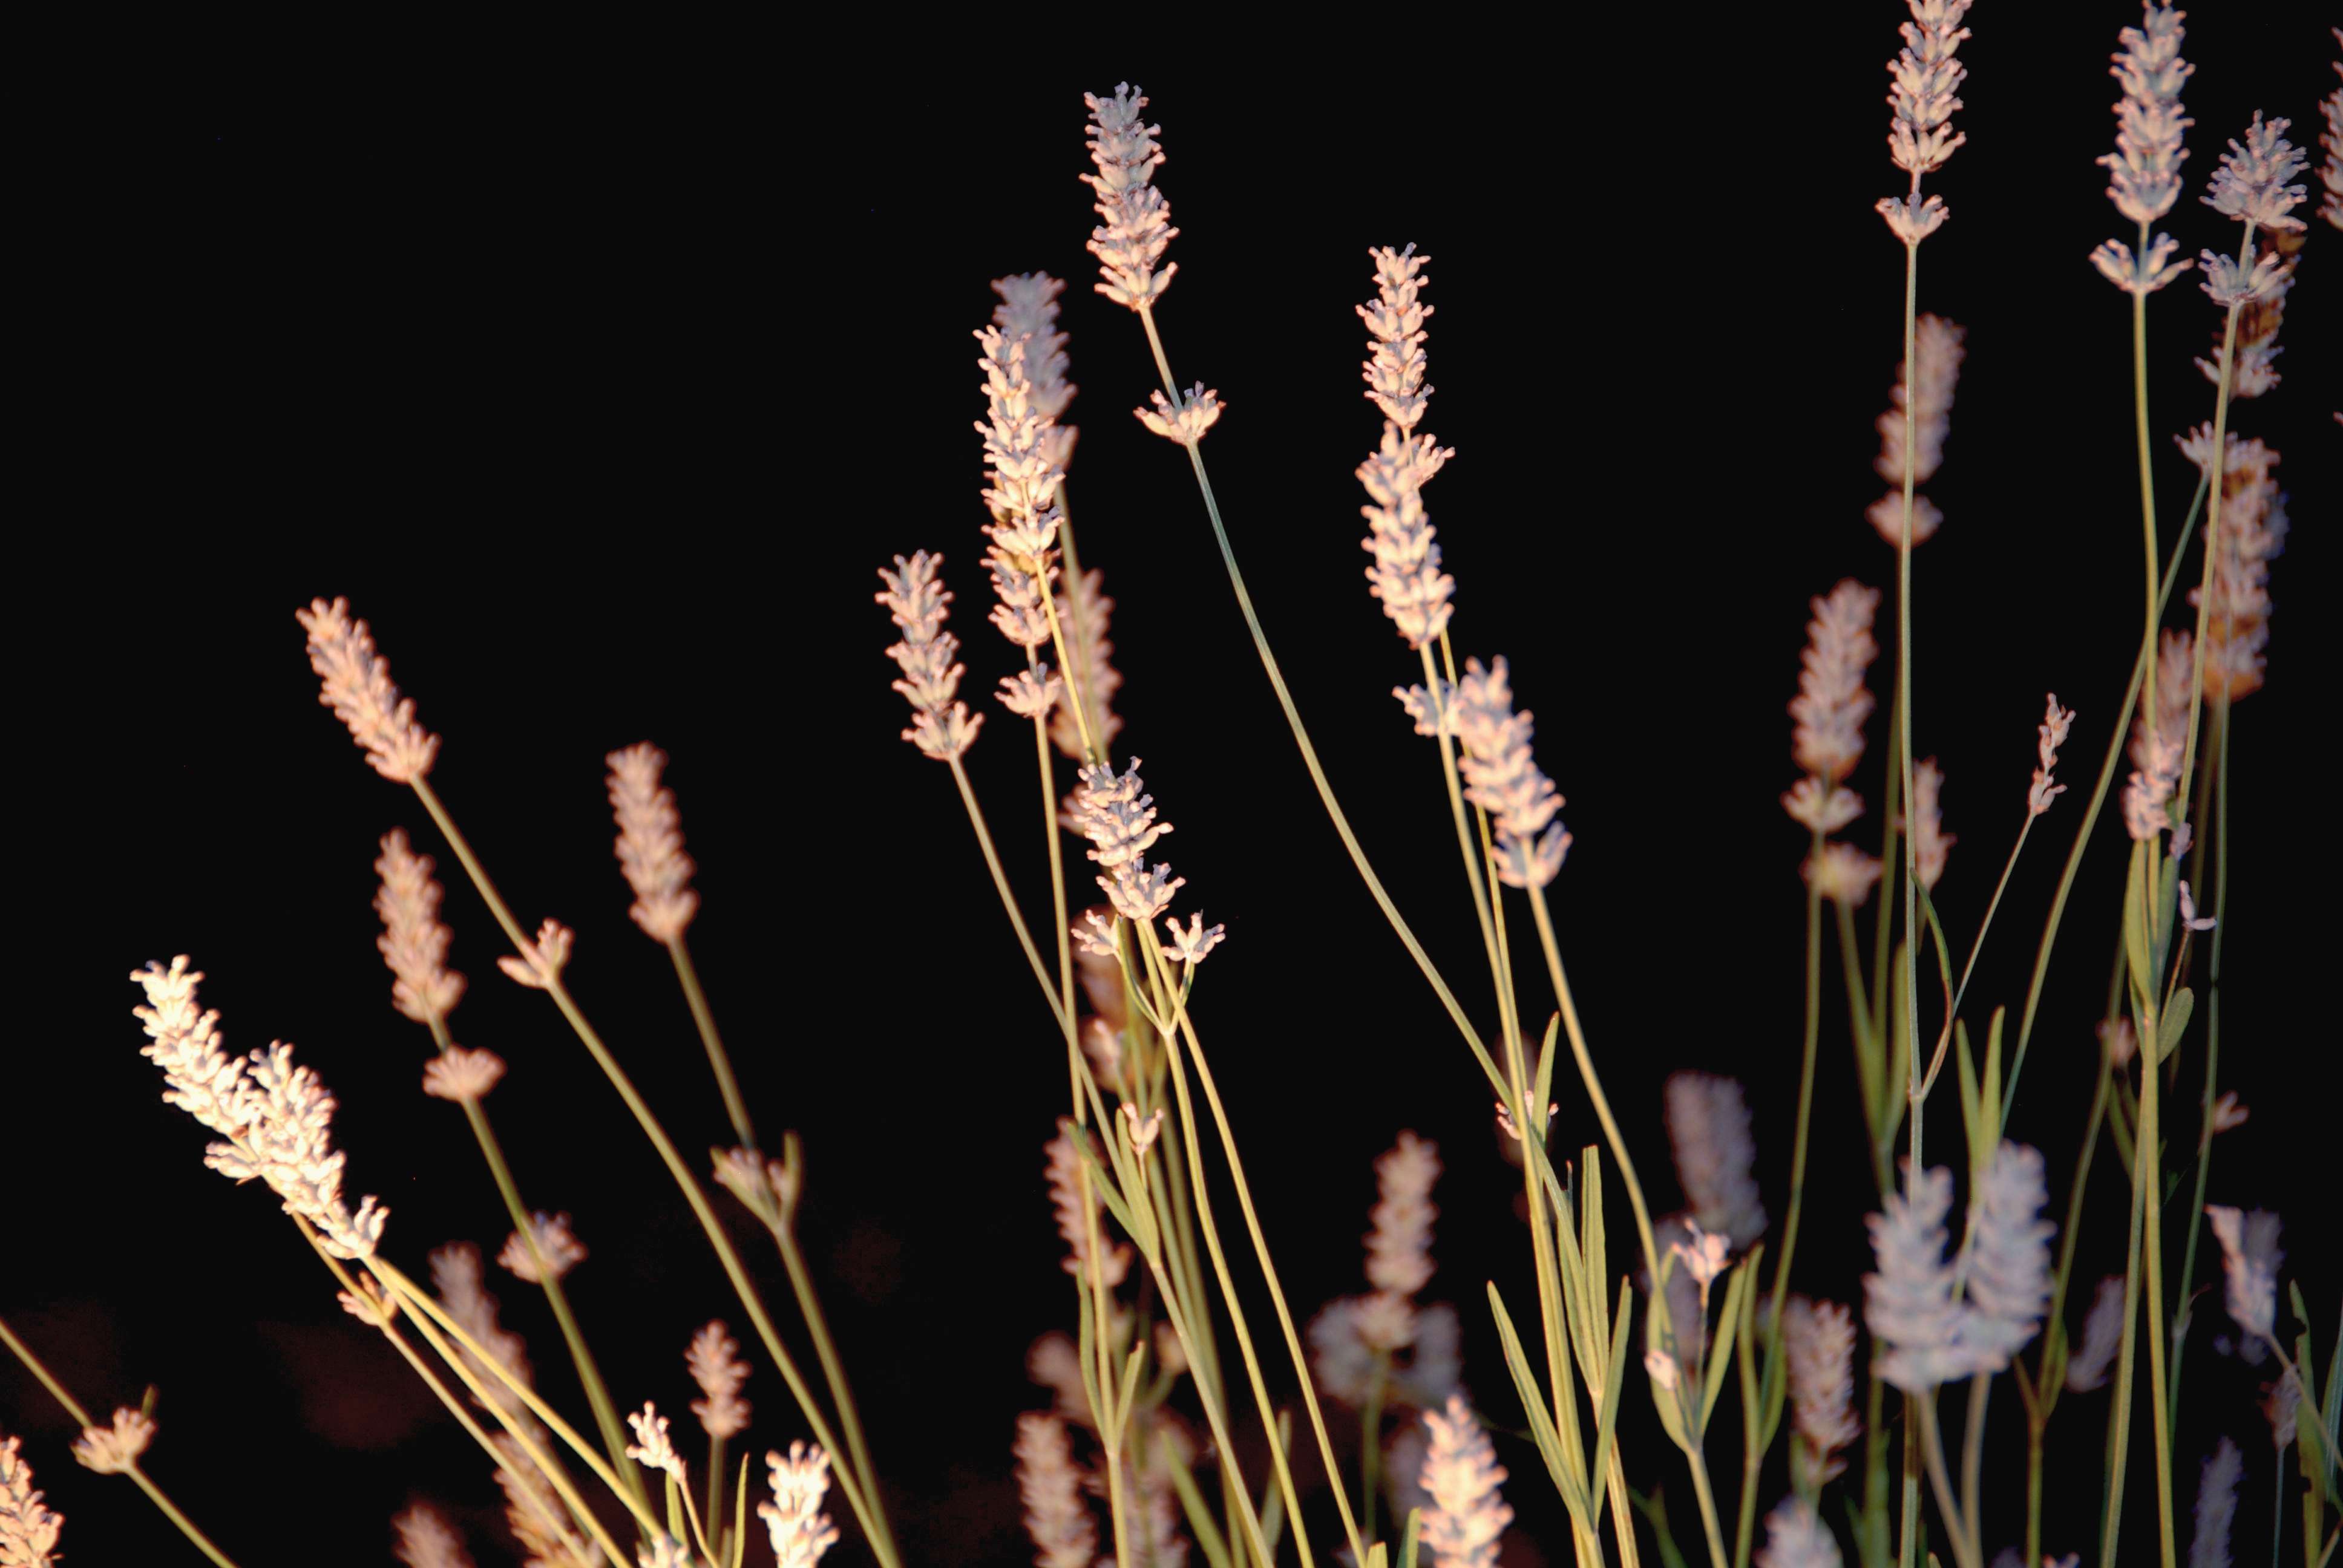
branch, plant, flower, flora, macro photography, flowering plant, grass family, plant stem, land plant